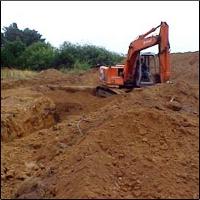
Weather: cloudy or overcast